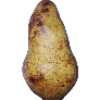
Label: Pear Abate 1